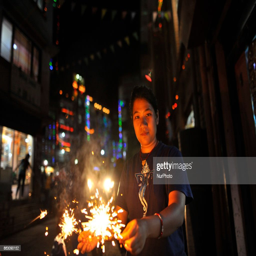
a girl smiles as holding beautiful sparklers in hands during holiday as the procession of celebrations .